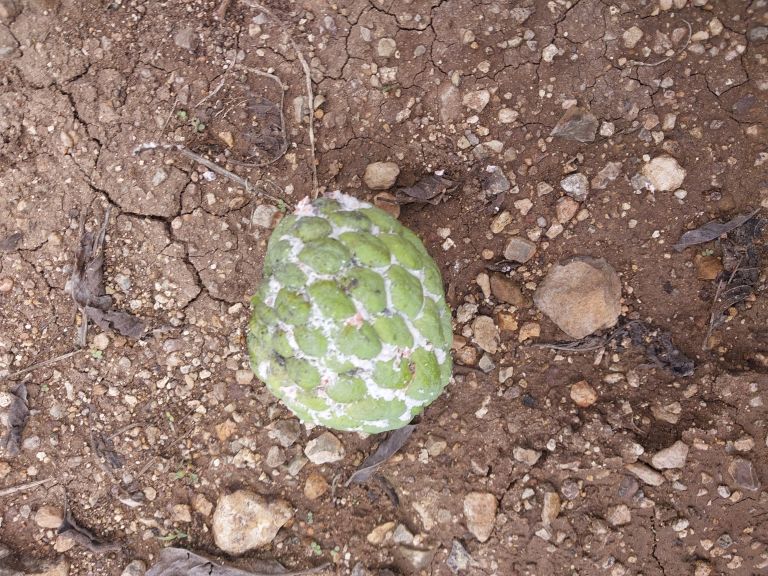
Disease label: Mealy Bug